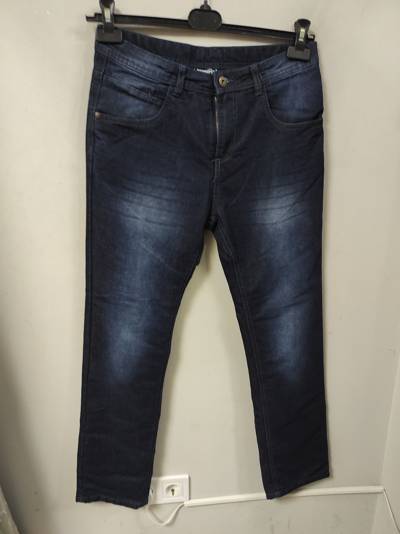
Waste category: clothes